Butch and Sundance: The Early Days

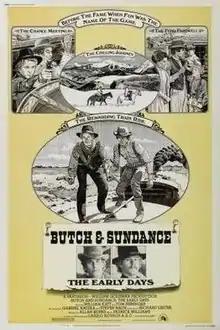
Theatrical release poster

Butch and Sundance: The Early Days is a 1979 American Western film and prequel to the 1969 film. It stars Tom Berenger as Butch Cassidy and William Katt as the Sundance Kid, with Jeff Corey reprising his role as Sheriff Bledsoe.